Beverly Hills Little Theatre for Professionals

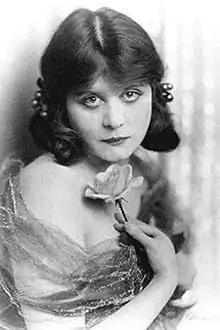
Theda Bara

From its start "Variety" noted that Hinsdell expected to use film actors in the plays to make it a showcase that would attract talent scouts. It also functioned as a way for actors to get back in front of studio eyes after a hiatus, and to demonstrate their vocal skills for the newer medium of sound movies. For example, Gene Stratton (stage name of Gene Stratton Monroe), granddaughter of author Gene Stratton-Porter, used to star in silent films based on her grandmother's books such as "Keeper of the Bees", "Laddie", and "Freckles", all of which were turned into talking films in the mid-1930s. She acted at the Little Theatre in 1932. Columnist and producer James Leo Meehan – who happened to be her mother's second husband – noted that she hoped to use that stage to show that she could transition to the talking pictures, presumably because it was a place to hear their voices. Also making a rough transition from silent film, Theda Bara appeared there in "Bella Donna" in 1934, while she was married to Charles Brabin, with an audience reception that author Norman Zierold described as "more polite than enthusiastic." She later retired from acting. UCLA used appearance at the theatre as evidence an actor was working, for example noting in 1935 that young actor Morton Kiger gained stage experience there. It was also a place for New York actors to continue to work on stage while on the opposite coast.